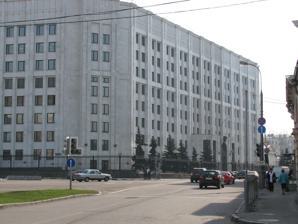
Building: General Staff Building (Moscow)
Country: Russia
Year built: 1987
General Staff Building Здание Генерального штаба Headquarters of the Russian General Staff in Autumn 2009 General information Status Completed Location Moscow , Russia Address Znamenka 14/1, Moscow , Russia Current tenants Russian General Staff Construction started 1979 Completed 1987 Owner Russian Defence Ministry Technical details Floor count 8 The General Staff Building ( Russian : Здание Генерального штаба , Zdanie General'nogo shtaba ) is the headquarters of the General Staff of the Russian Armed Forces , situated on Arbatskaya Square in Central Administrative Okrug of Moscow , Russia . The building was designed by Mikhail Posokhin who was the main architect of Moscow (1960–1982), and built in 1979–1987. History To clear the place for the building, the buildings on Znamenka, Vozdvizhenka, and Arbatskaya Square were demolished. In particular, the house where Nikolai Rubinstein and Pyotr Tchaikovsky lived in their youth was destroyed, as well as the hotel where Sergei Rachmaninoff lived. In the courtyard of the building is the ground lobby of the Moscow Metro station Arbatskaya of the Arbatsko-Pokrovskaya line . During the construction of the building, new exits from the lobby through the building were arranged towards Vozdvizhenka, and the old ones, to Arbatskaya Square, were closed. Architecture The General Staff Building occupies an entire quarter. One of its facades faces Arbatskaya Square. The building has eight floors. The walls are decorated with marble, Ural stone – serpentine and granite. The facades have horizontal and vertical divisions. The architectural style as a whole is characteristic of Soviet administrative buildings of the 1960s–1970s, but also includes certain features of 1980s postmodernism in the decorative design of the portals and the design of the crowning part of the structure. See also Main Building of the Ministry of Defense (Russia) or Third Building of the Ministry of Defense References